Tlachene Cove

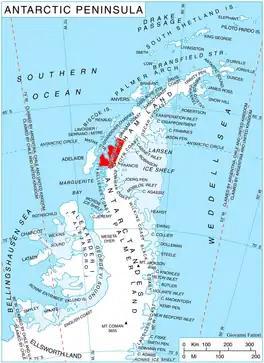
Location of Loubet Coast on the Antarctic Peninsula.

Tlachene Cove (‘Zaliv Tlachene’ \'za-liv 'tla-che-ne\) is the 4 km wide cove indenting for 3.6 km Loubet Coast on the Antarctic Peninsula. It is part of Darbel Bay, entered southwest of Kudelin Point and northeast of Gostilya Point. The cove was formed as a result of the retreat of Hopkins Glacier during the last two decades of the 20th century.